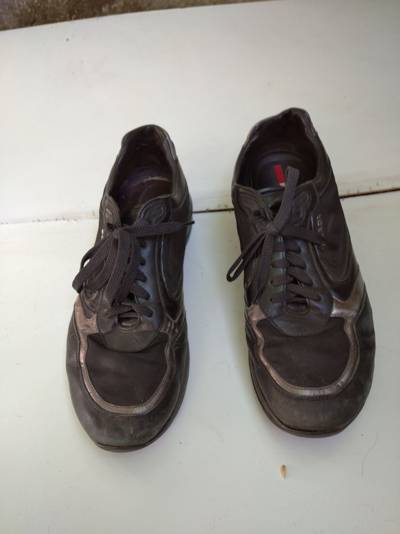
Waste category: shoes